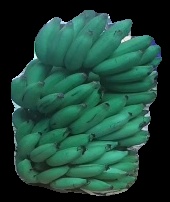
Variety: elakki-bale
Grade: grade2